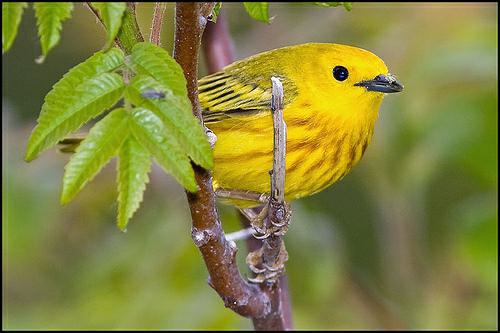
A photo of a yellow warbler